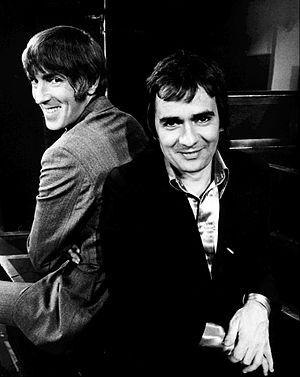
Peter Cook, né à Torquay le 17 novembre 1937 et mort à Hampstead le 9 janvier 1995, est un acteur britannique. Il s'est illustré dans le rôle du major Digby Dawlish dans Gonflés à bloc, ou dans celui de l'ecclésiastique dans Princess Bride.